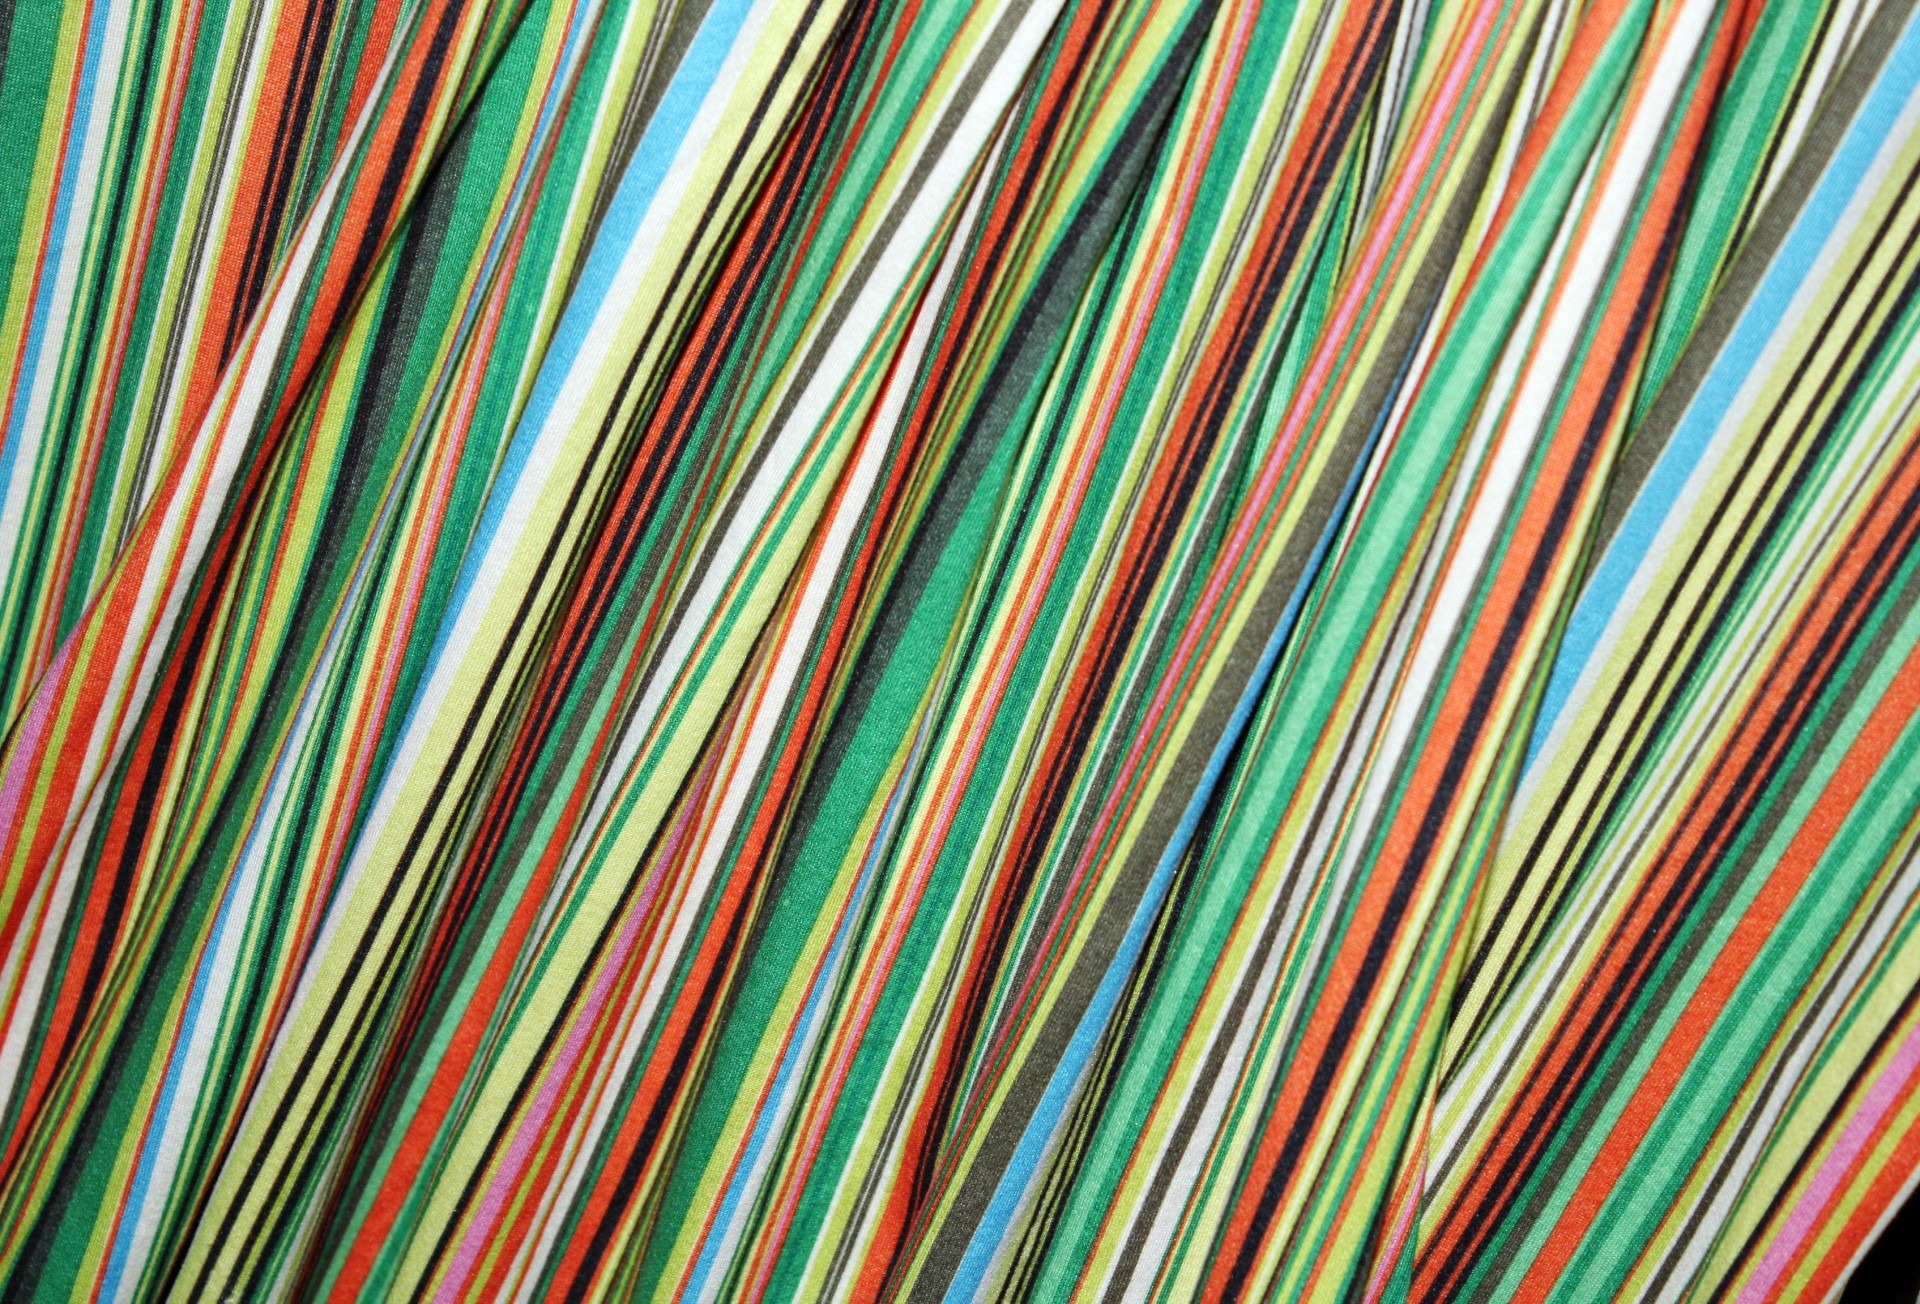
pattern, line, green, color, stripe, colorful, cloth, material, textile, lines, background, design, stripe colorful cloth